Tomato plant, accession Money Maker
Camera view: vertical (180 deg); turntable rotation: 270 degrees
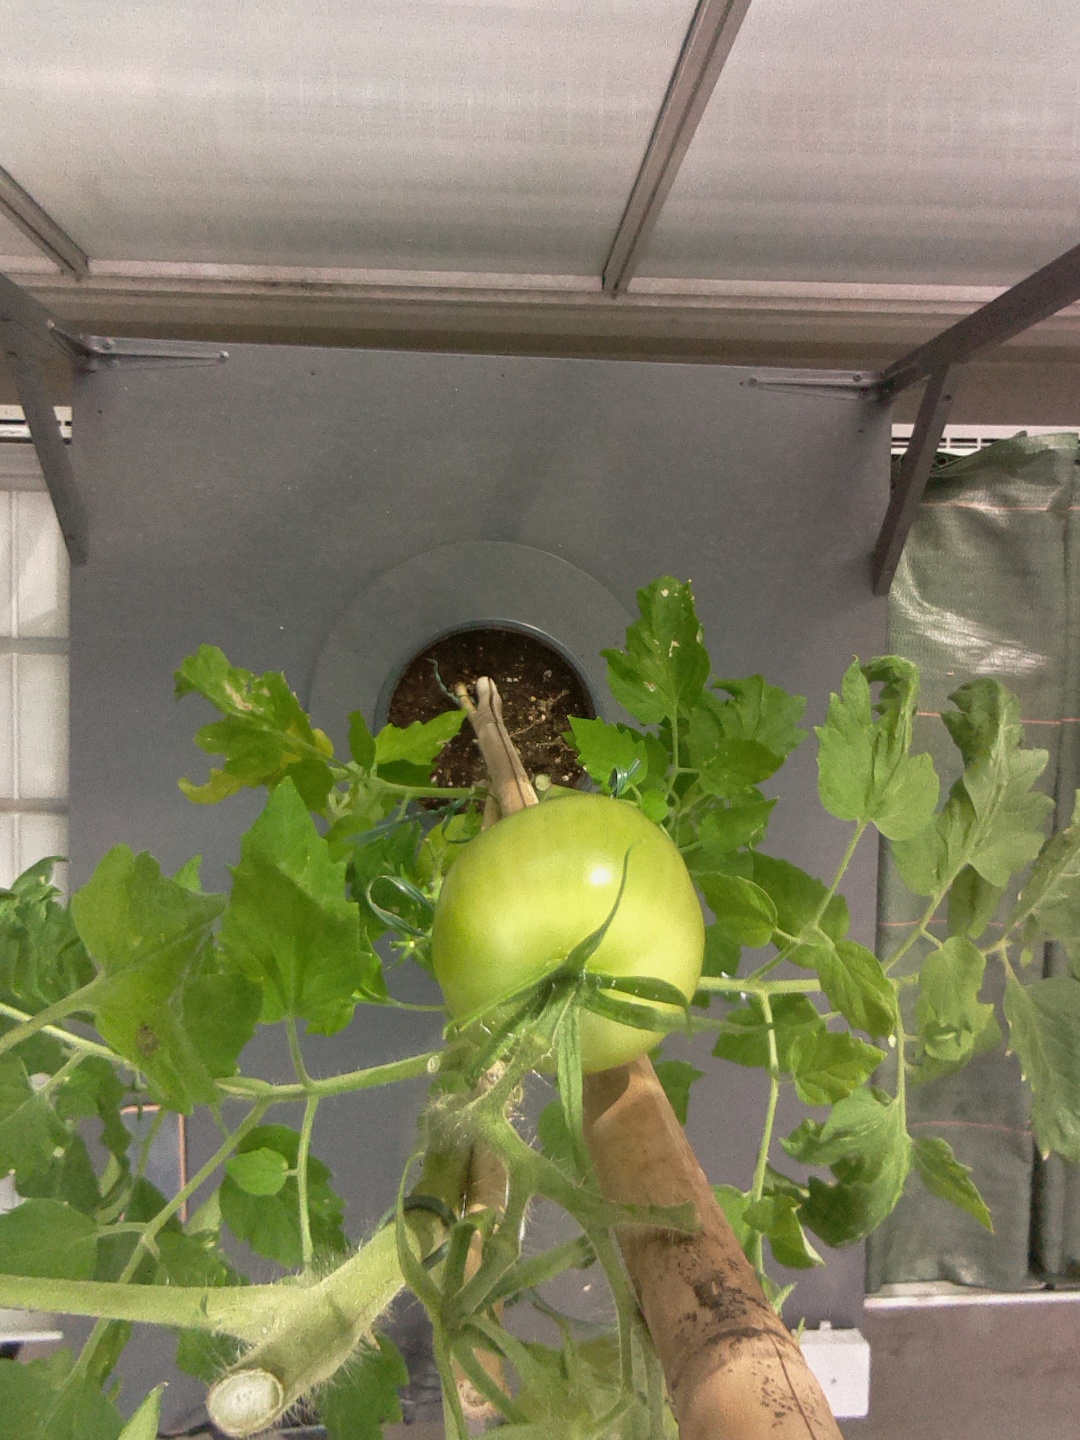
BBCH growth stage 72: 20%-30% of final fruit size